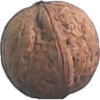
Label: walnut